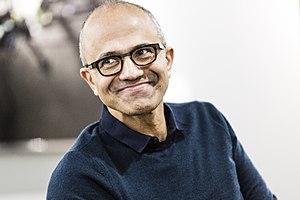
Microsoft Corporation [ˈmaɪkɹəˌsɔft ˌkɔɹpəˈɹeɪʃən] est une multinationale informatique et micro-informatique américaine, fondée en 1975 par Bill Gates et Paul Allen. Microsoft fait partie des principales capitalisations boursières du NASDAQ, aux côtés d'Apple et d'Amazon. En 2018, le chiffre d'affaires s’élevait à 110,36 milliards de dollars. Elle est dirigée, depuis le 4 février 2014, par Satya Nadella qui succède à Steve Ballmer et Bill Gates en qualité de directeur général. En 2020 l'entreprise emploie 148 000 personnes dans 120 pays.